Daig Kayo ng Lola Ko

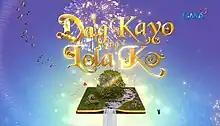
Title card since 2024

( / international title: "My Fairy Grandmother") is a Philippine television drama fantasy anthology series broadcast by GMA Network. Directed by Rico Gutierrez, it originally starred Gloria Romero in the title role. It premiered on April 30, 2017, on the network's Sunday Grande sa Gabi line up.